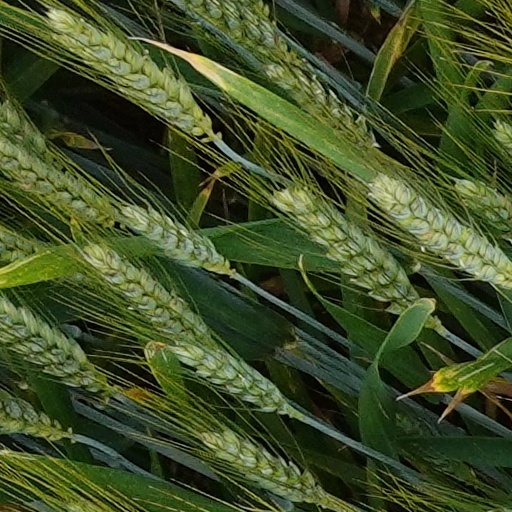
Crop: wheat